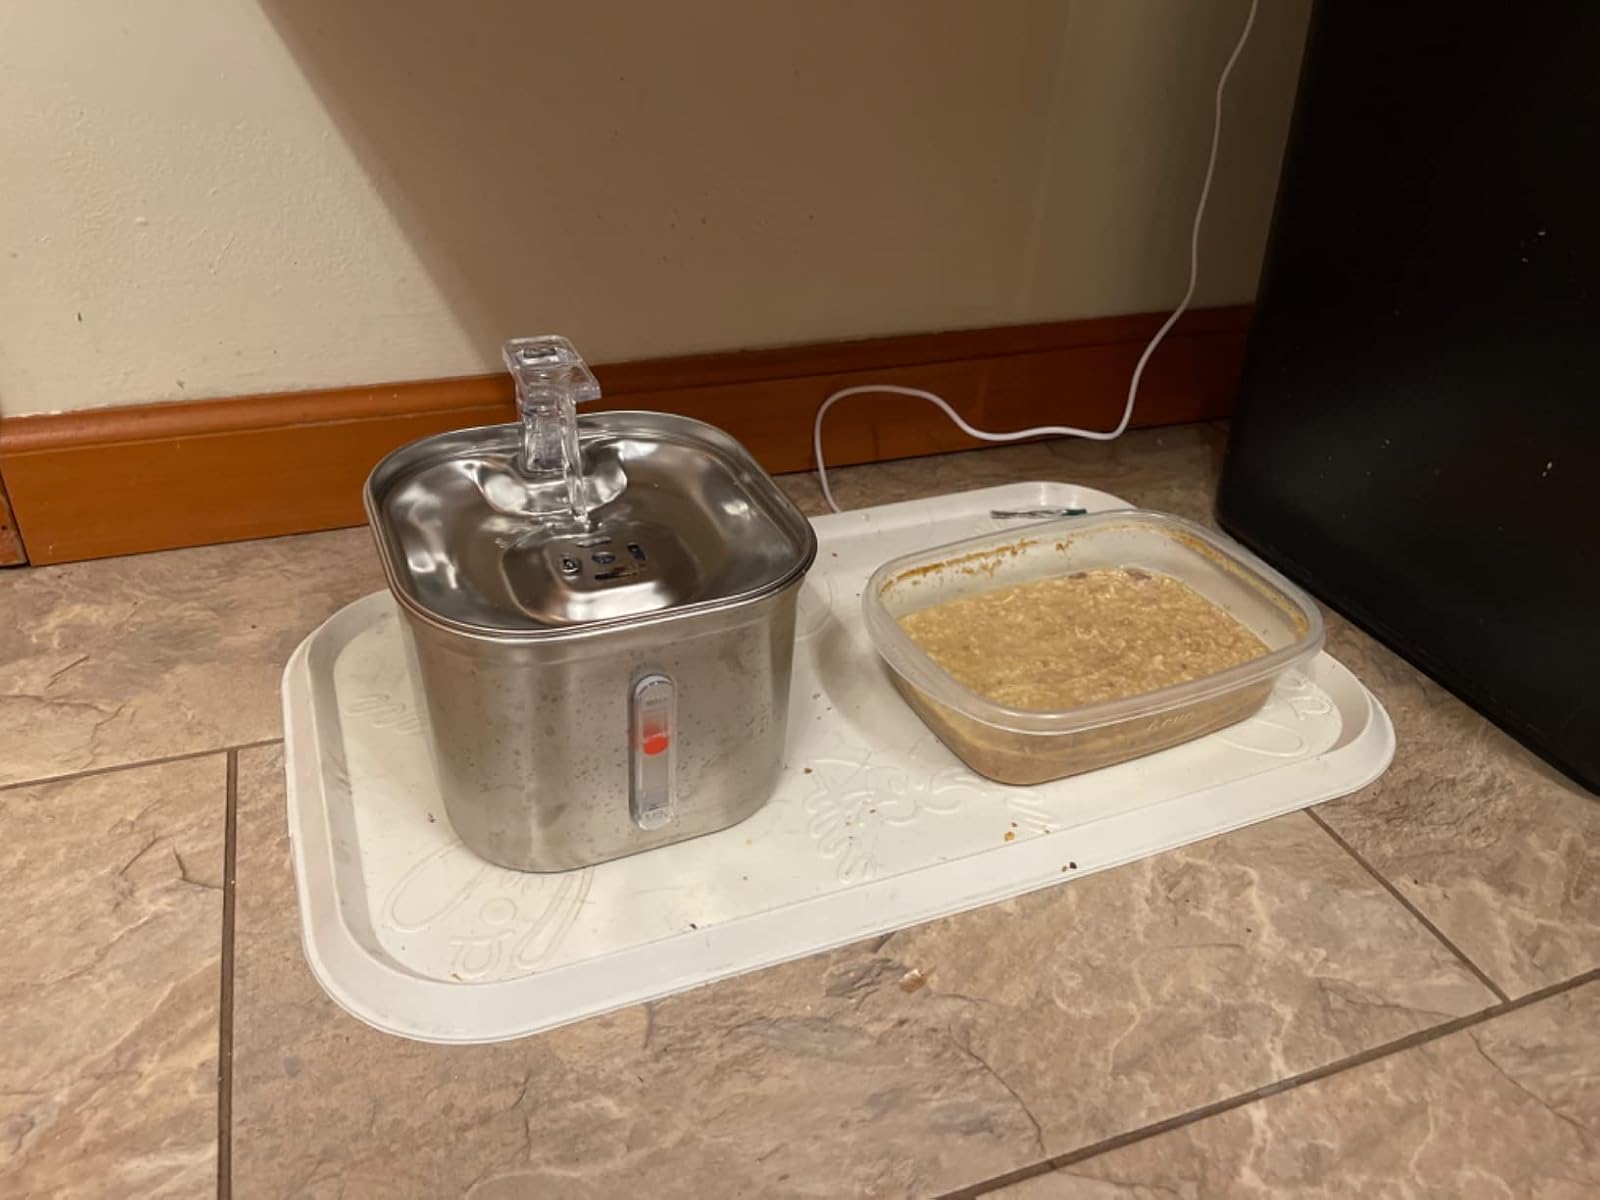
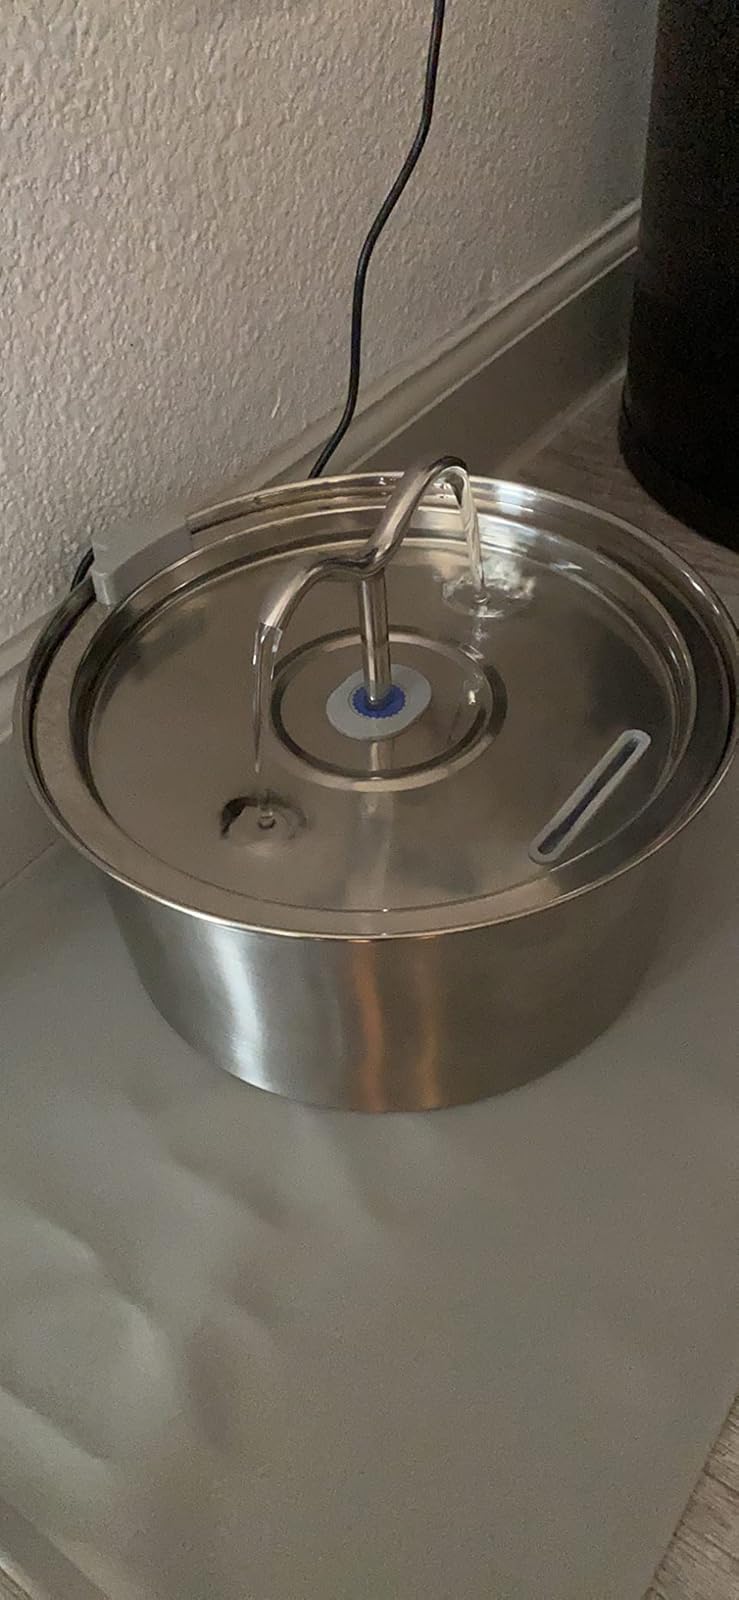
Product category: items_bowl
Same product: no